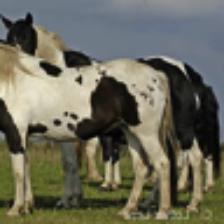
Label: NonHuman